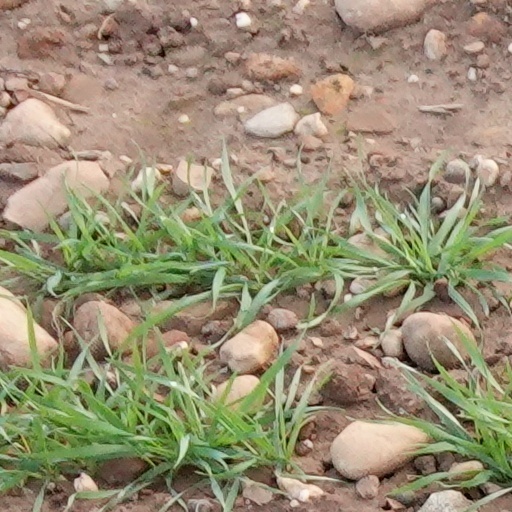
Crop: wheat